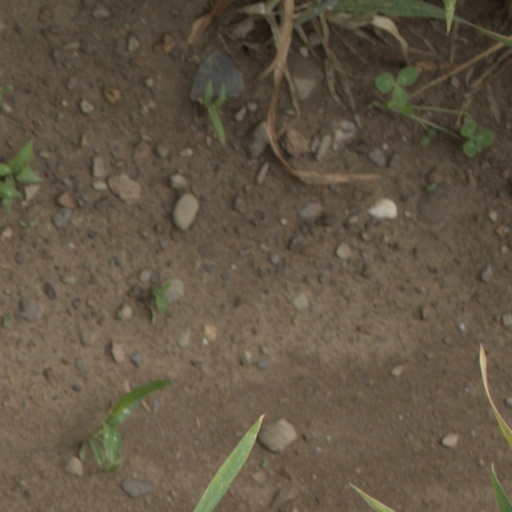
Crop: wheat